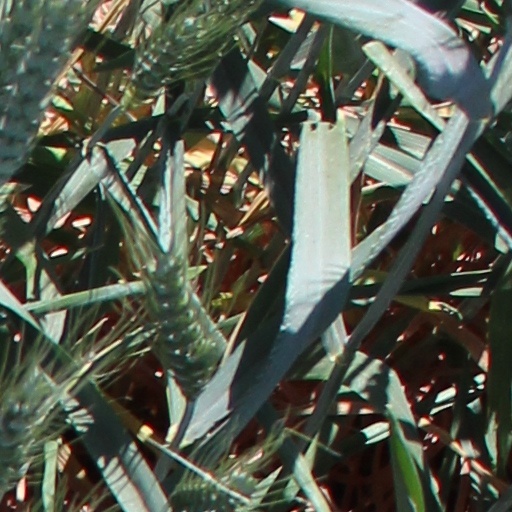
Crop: wheat